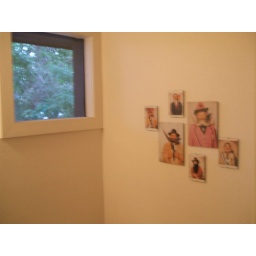
House of ABKT - Bearded men in the first floor bathroom